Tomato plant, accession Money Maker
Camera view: tilt-top (135 deg); turntable rotation: 120 degrees
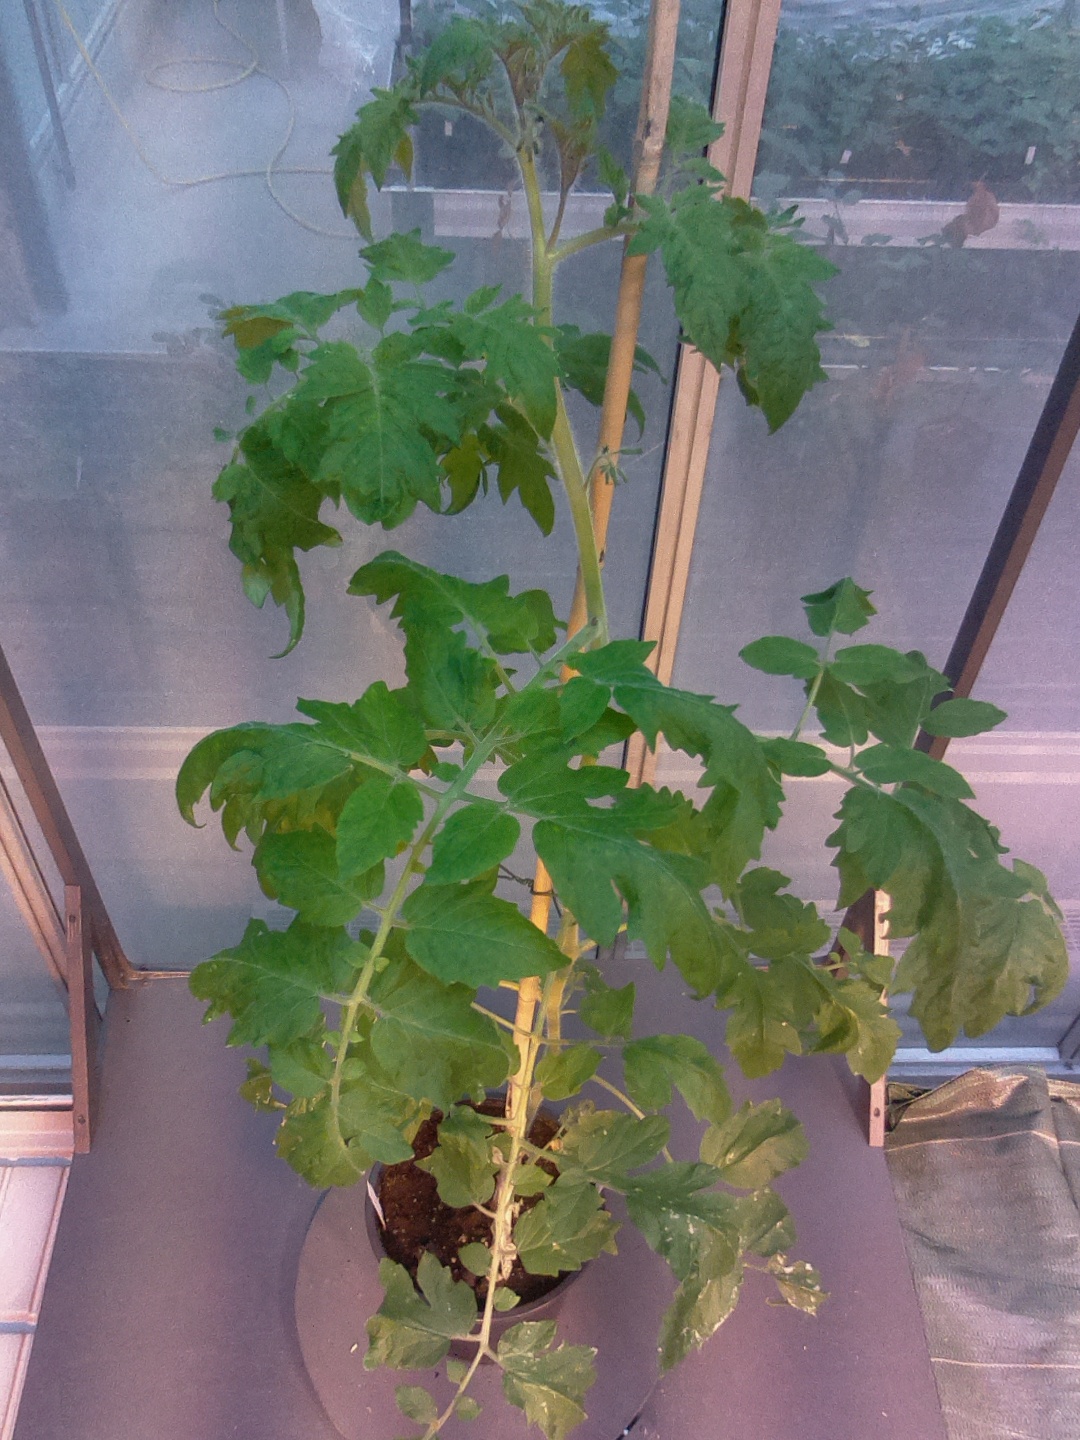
BBCH growth stage 54: 4 inflorescences visible